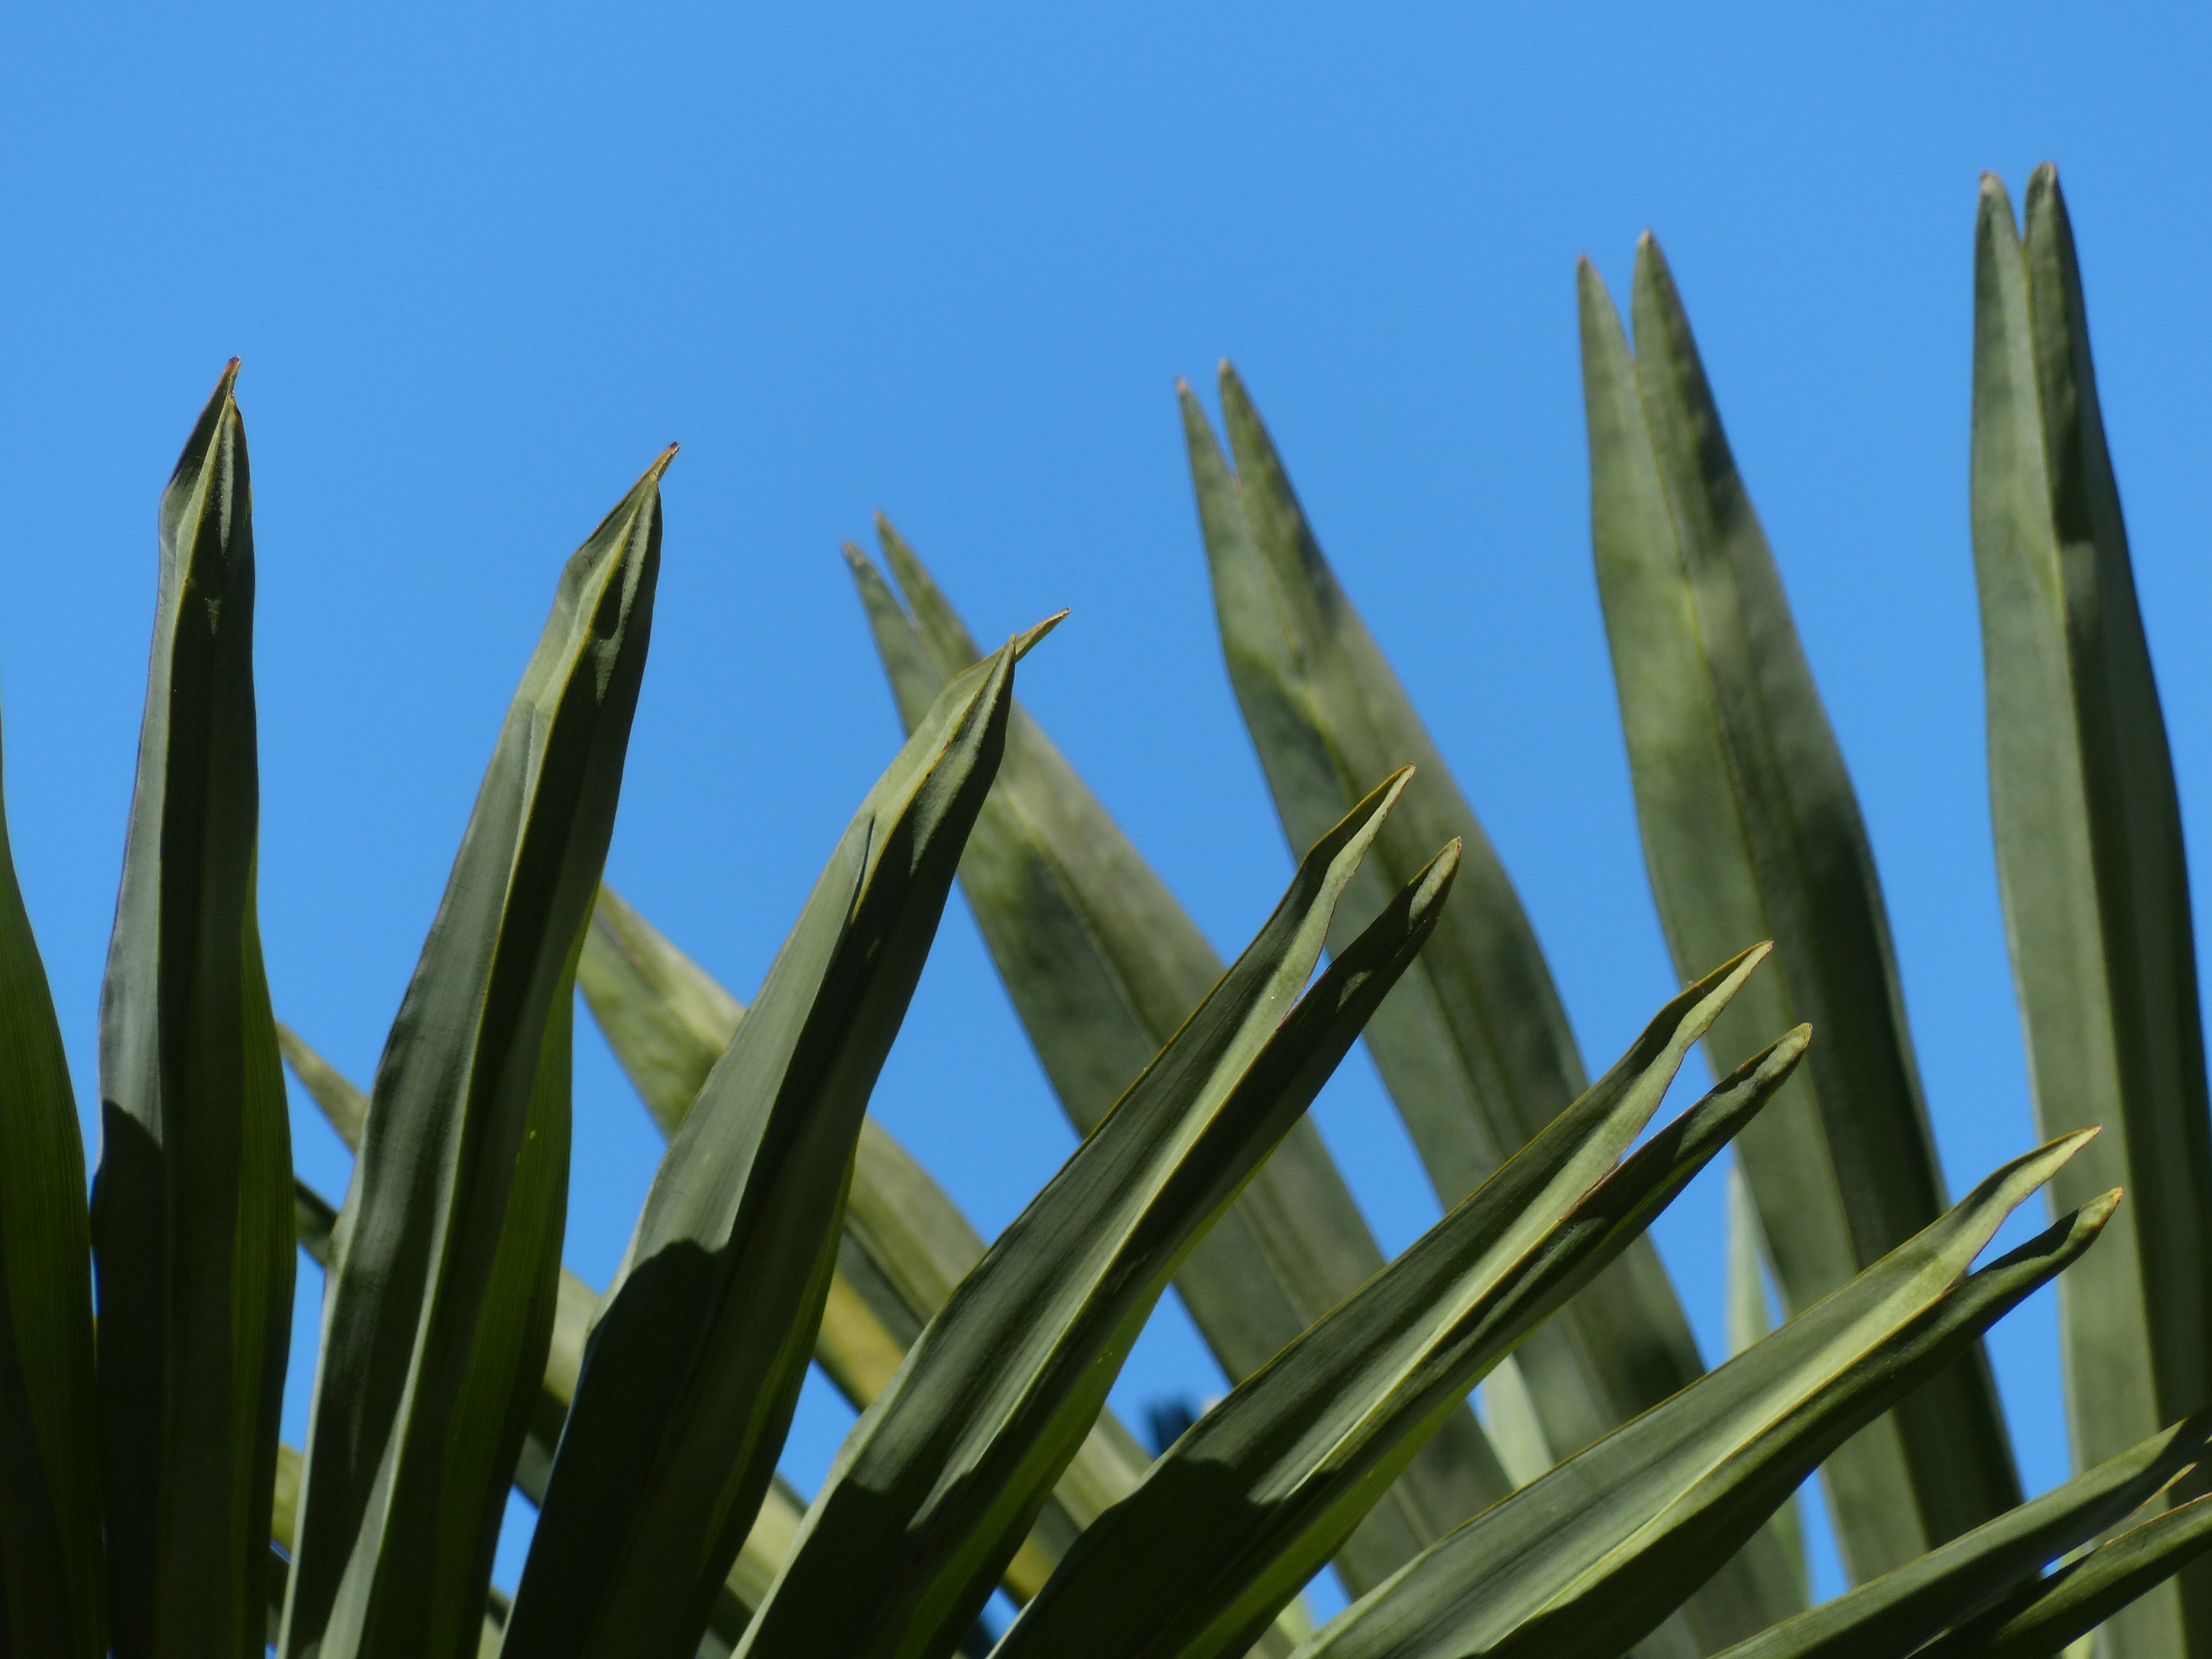
tree, nature, grass, branch, plant, sky, palm tree, sunlight, leaf, flower, line, green, canopy, palm, botany, blue, flora, close up, crown, leaves, arecaceae, phoenix, ecosystem, macro photography, canary island date palm, shade tree, wedel, pinnate, date palm, leaflets, phoenix canariensis, grass family, plant stem, leaf fronds, plamenblaetter